British Indian Army

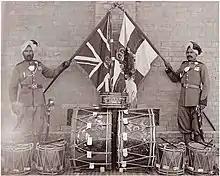
Flag party of the 52nd Sikhs (Frontier Force) at Kohat, with their regimental colours in 1905

Two years later the Madras and Bombay armies lost their posts of Commander-in-Chief. In 1895, the Presidency Armies were abolished and the Indian Army created thereby was grouped into four commands: Bengal, Madras (including Burma), Bombay (including Sind, Quetta, and Aden), and the Punjab (including the North-West Frontier and the Punjab Frontier Force). Each was under the command of a lieutenant general, who answered directly to the C-in-C, India.